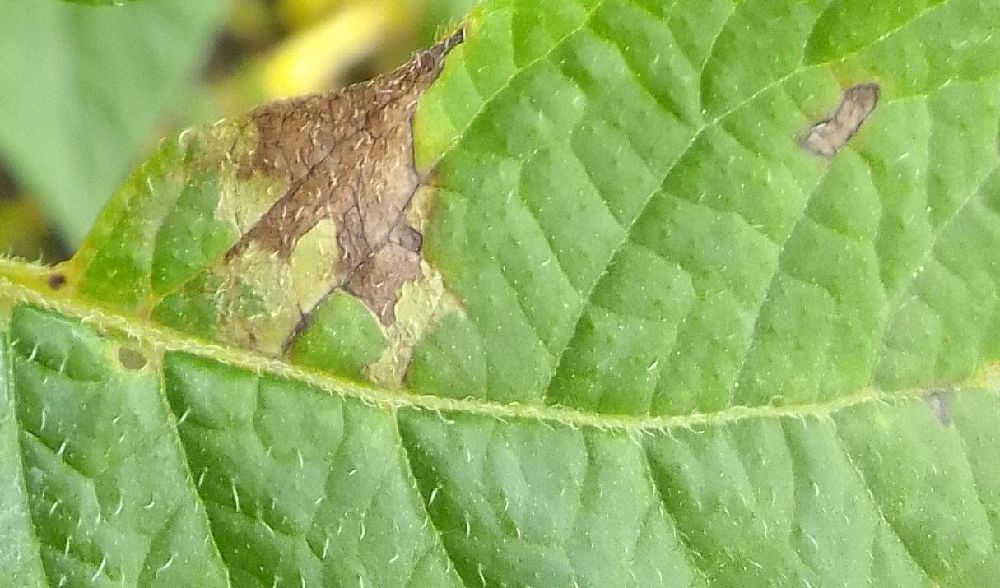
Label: Late blight